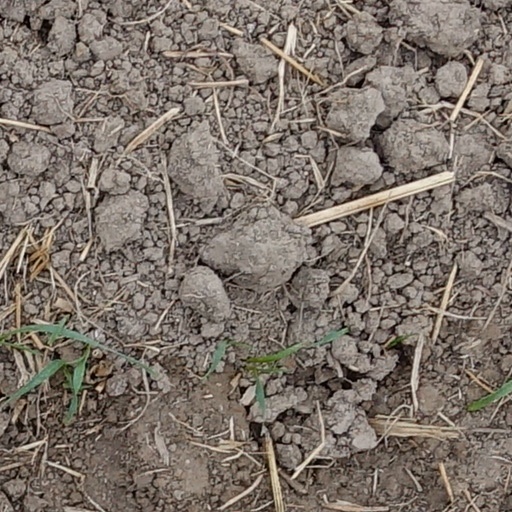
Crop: wheat